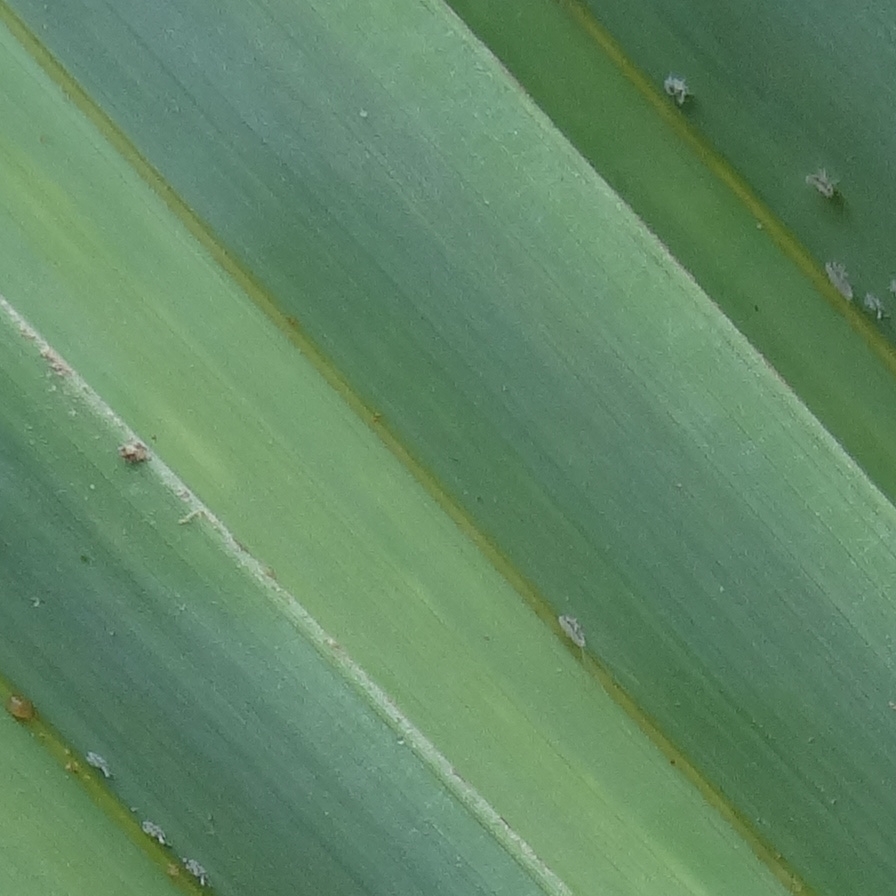
Label: Bug